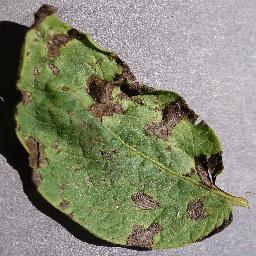
Etiqueta: Tizon_Temprano